Zbelovska Gora

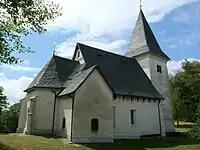
Mother of God Church at Mount Ljubično

A Gothic pilgrimage church of the Mother of God stands at Mount Ljubično. It belongs to the Parish of Zreče and dates to the late 15th century, with a bell tower built in 1627. The interior furnishings are from the 18th century.